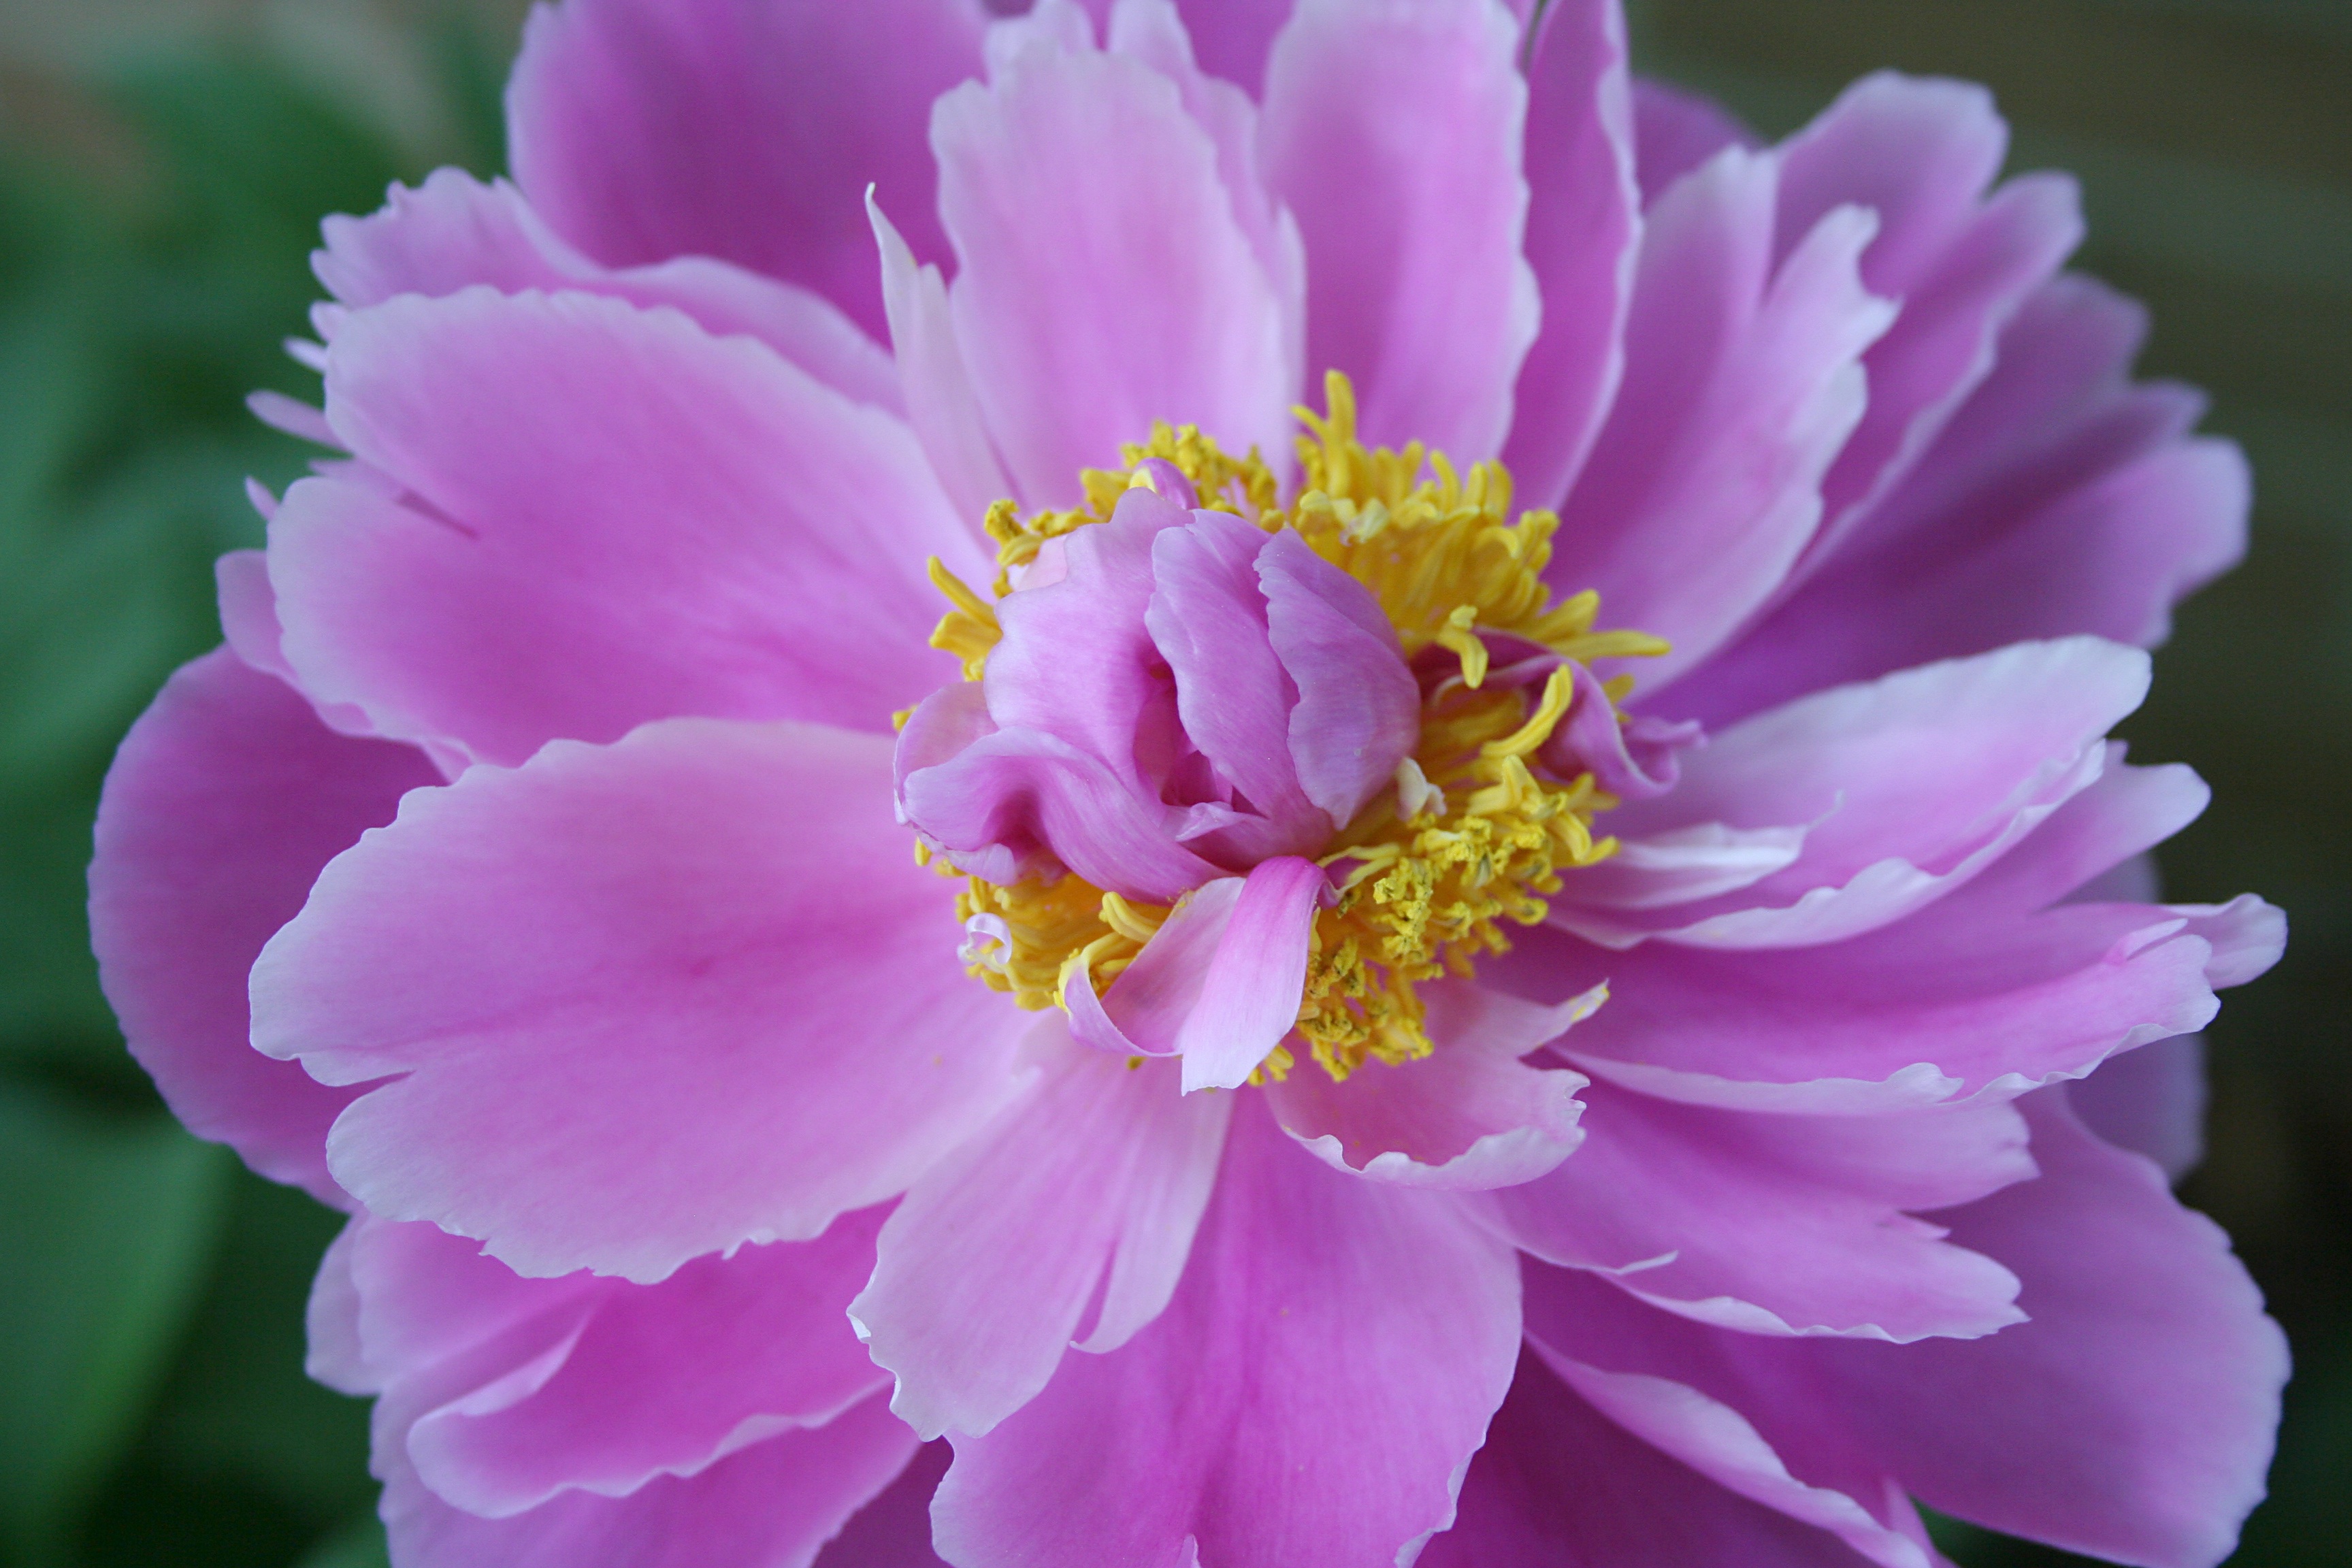
blossom, plant, flower, petal, floral, macro, garden, pink, flora, perennial, peony, paeonia, macro photography, flowering plant, annual plant, land plant